Andrew MacDonald (ice hockey)

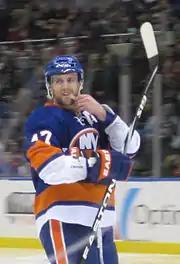
MacDonald during his tenure with the New York Islanders.

In the 2009–10 season, MacDonald scored his first NHL goal on December 17, 2009, in a 5–2 loss to the New York Rangers. On February 25, 2010, MacDonald was re-signed by the Islanders to a four-year contract extension.